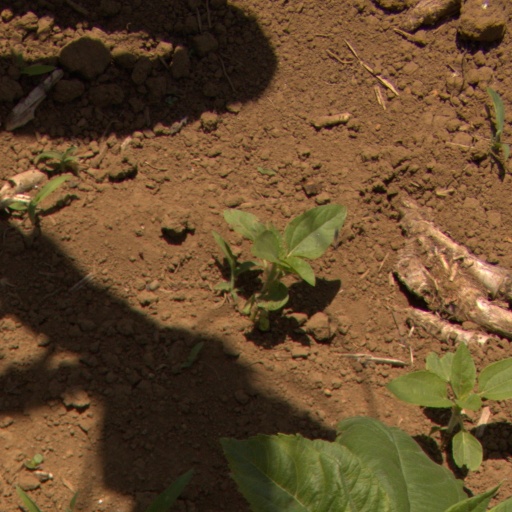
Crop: Jerusalem artichoke